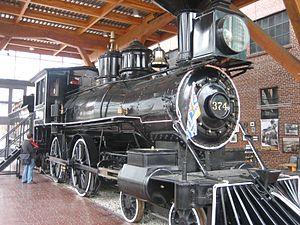
Vancouver est une cité de la province canadienne de Colombie-Britannique. Située près de l'embouchure du fleuve Fraser et sur le réseau des voies navigables du Détroit de Géorgie de la Baie Howe, de Baie Burrard, et de leurs affluents, Vancouver a été pendant des millénaires un lieu de rencontres, d'échanges et de peuplement.